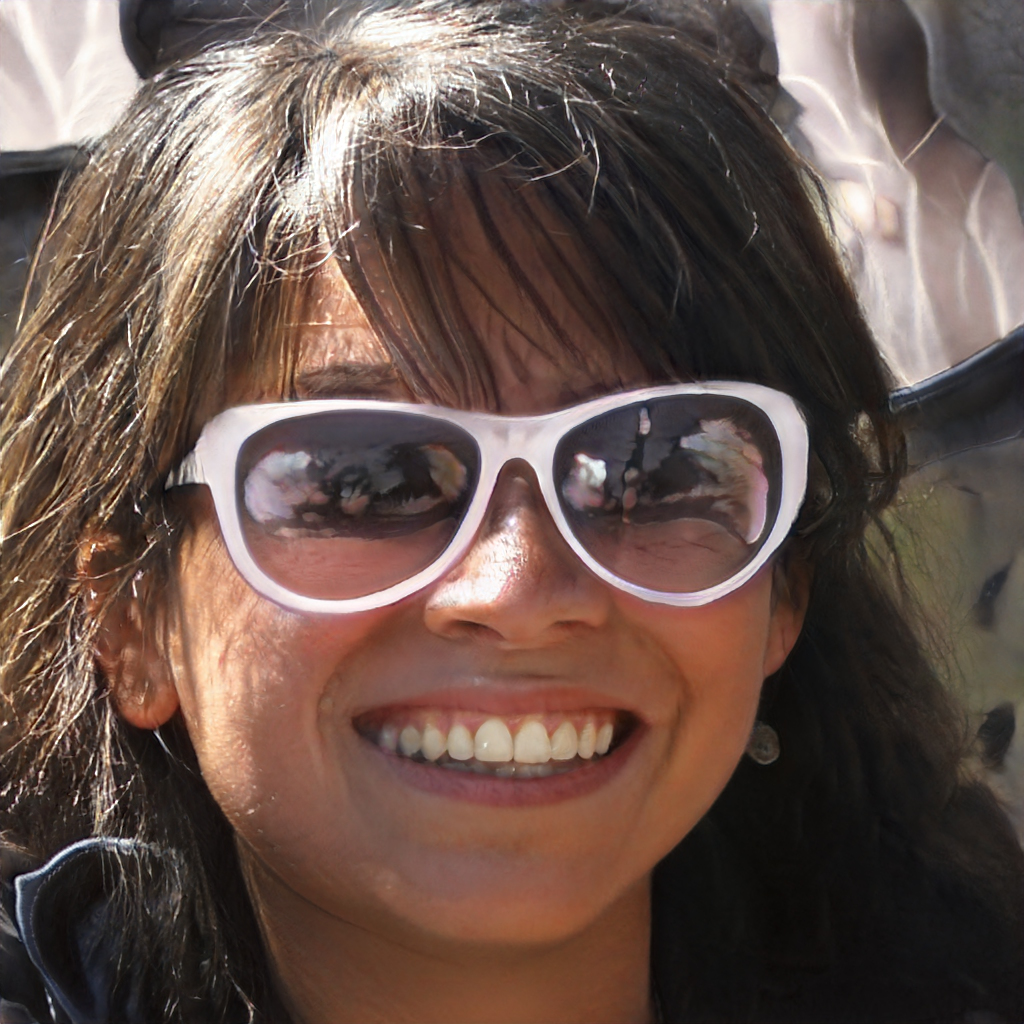
Gender: Female